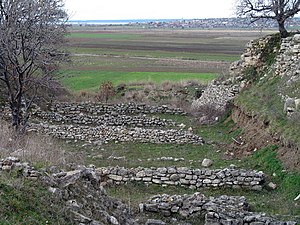
Troja / Det arkæologiske Troja / Troja 1
Udsigt fra Hisarlık over sletten mod Ægæerhavet.
Troja er i græsk mytologi centrum for den trojanske krig, som det beskrives i Iliaden. Byen lå i Anatolien i det nuværende Tyrkiet, men lå under den Trojanske krig undet det daværende Grækenland. I bronzealderen var stedet en fremgangsrig handelsby, hvis beliggenhed tillod kontrol over Dardanellerne, som alle handelsskibe på vej fra Ægæerhavet til Sortehavet skulle igennem.